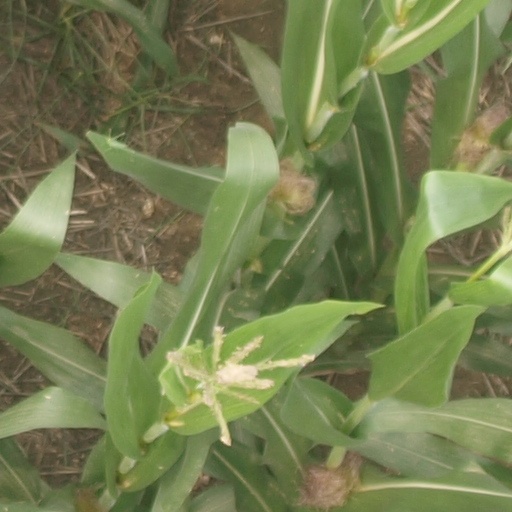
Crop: maize; corn